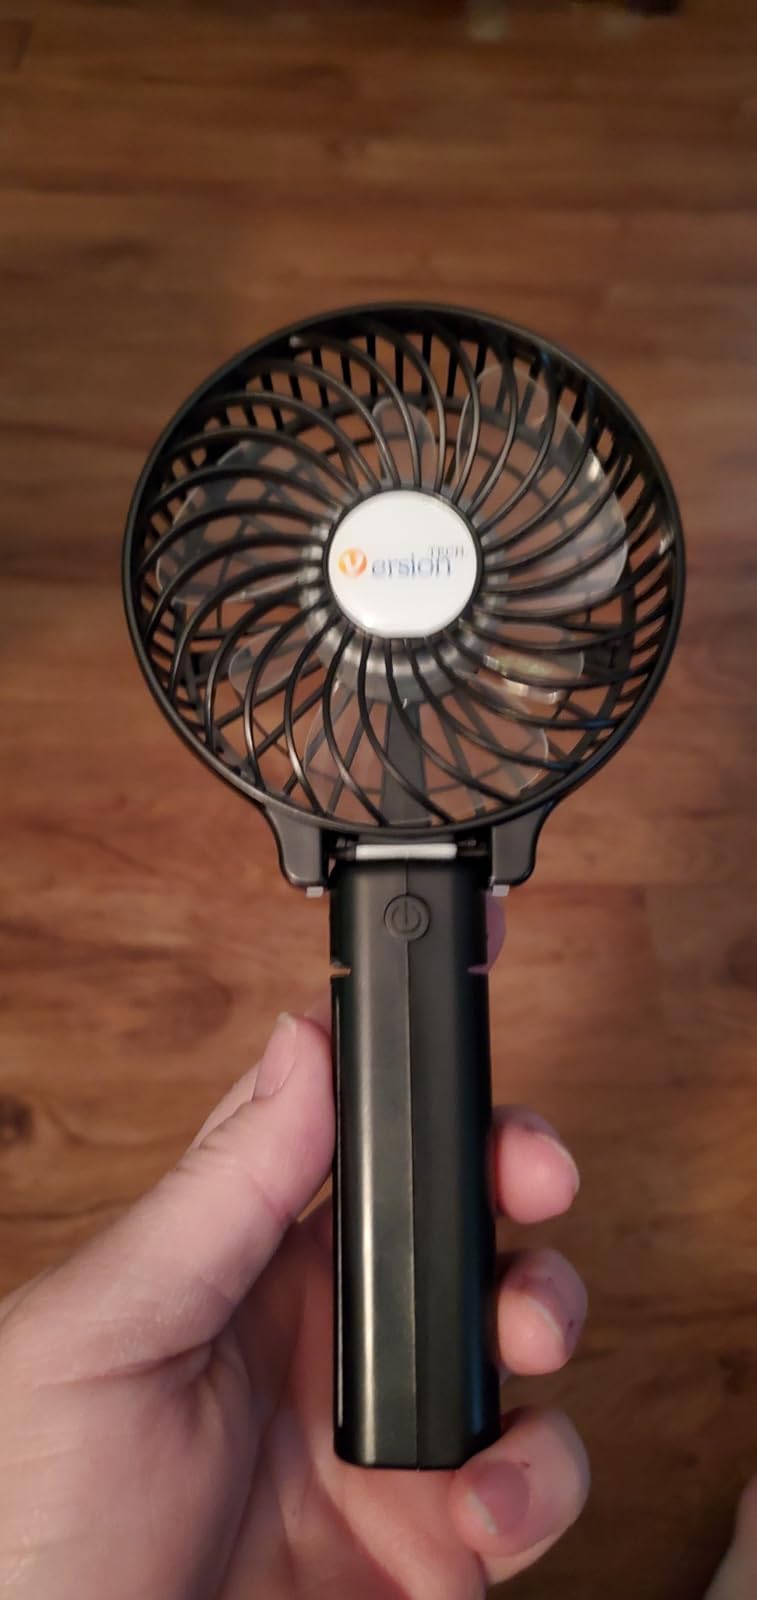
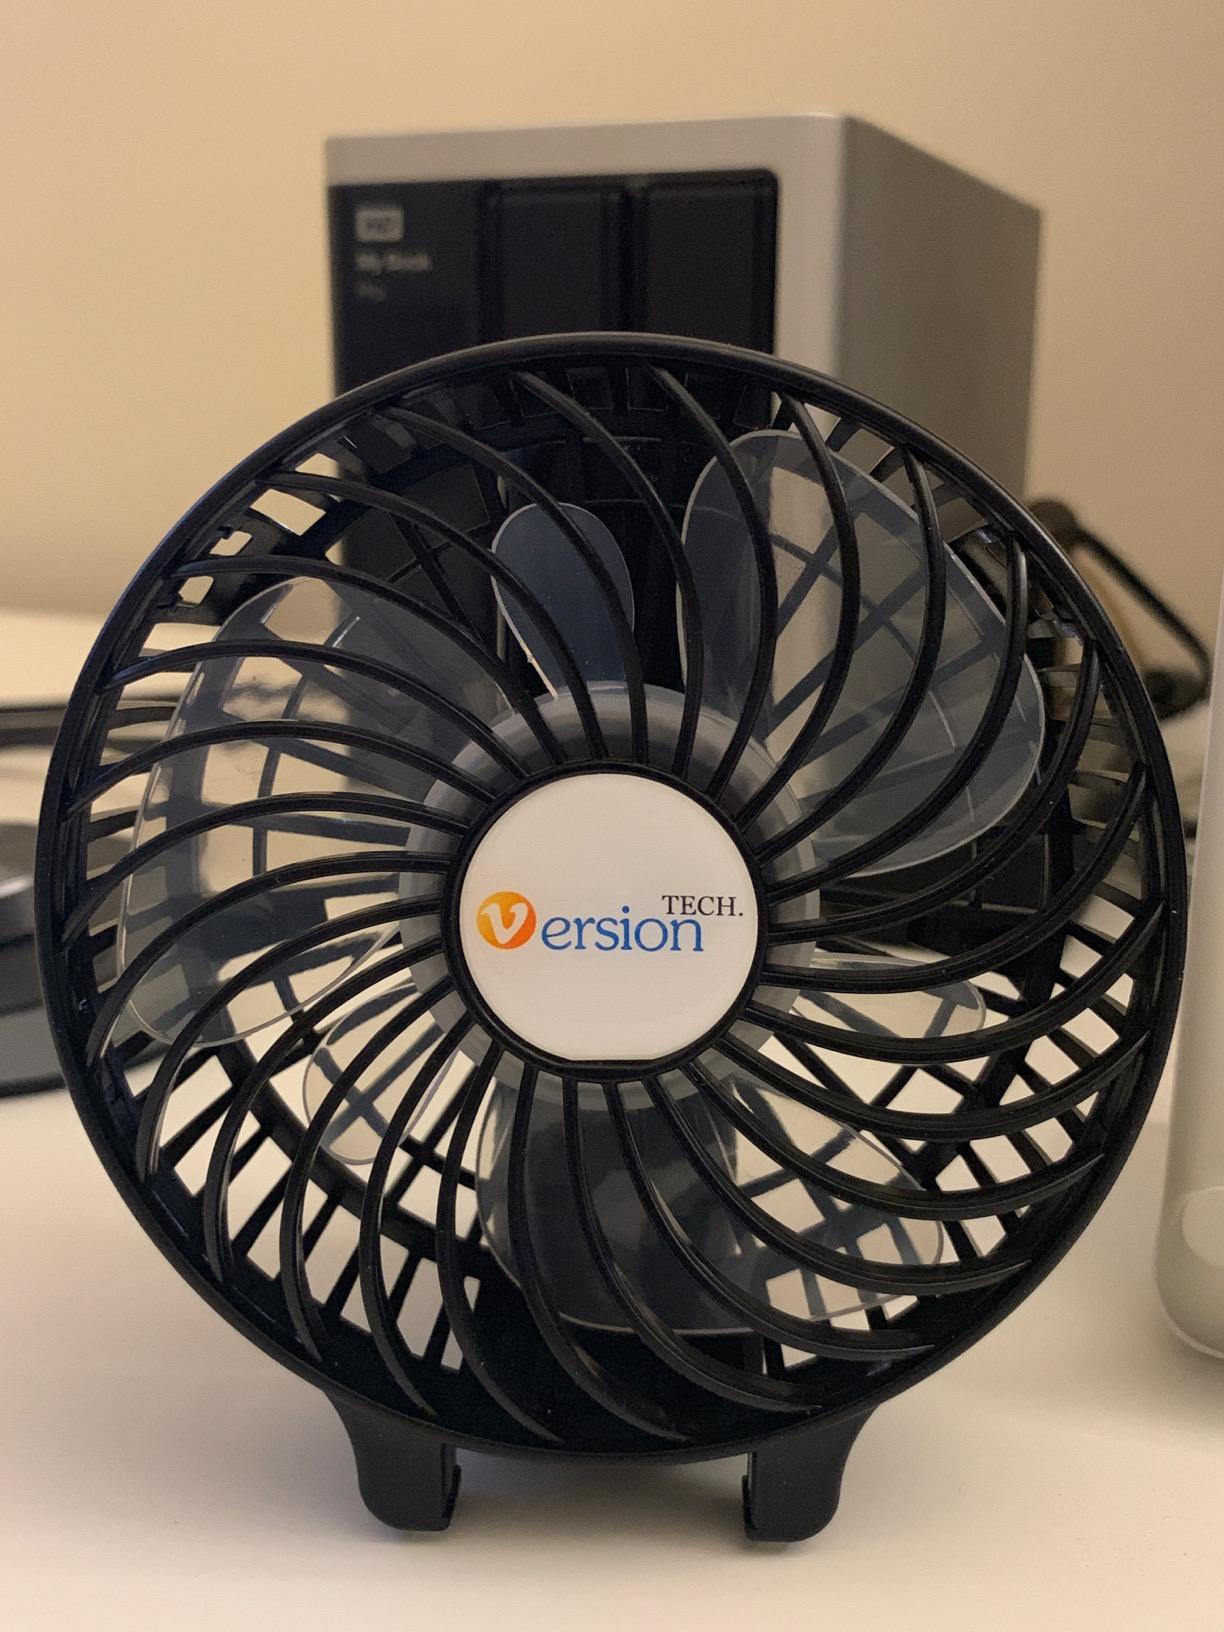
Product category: fan
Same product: yes